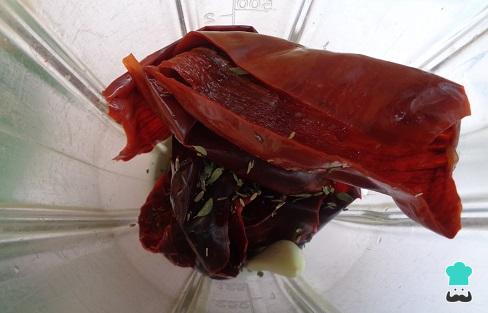
Prepara la salsa de las enchiladas mineras colocando en la licuadora los chiles, el diente de ajo pelado, el orégano, el comino y una pizca de sal. Tritura hasta conseguir una mezcla homogénea.